Jeannette expedition

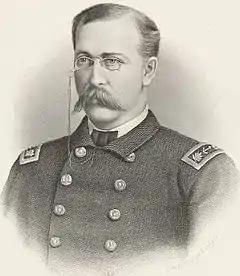
George W. De Long

The Smith Sound route was not favored by everyone; among those who rejected it was leading cartographer August Petermann from Germany, widely known as the "Sage of Gotha." A firm believer in the Open Polar Sea theory, Petermann believed that the most likely portal would be found by following the Gulf Stream, which swept up the coast of Norway to the unexplored Arctic regions. He thought the current would weaken or even penetrate the protective ice ring, and that a sturdily-built steamer following the course of the stream might thus be able to break through into the supposed polar sea.